List of Kent County Cricket Club List A cricket records

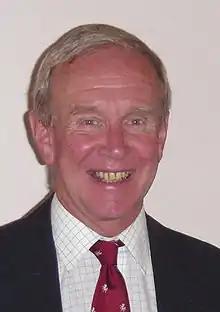
Derek Underwood, who played for the county between 1963 and 1987, is Kent's leading wicket-taker in List A cricket

Long serving spin bowler Derek Underwood dominates Kent bowling records in List A cricket, leading the county in wickets taken and, with 530 wickets, is the only player with more than 400 wickets for Kent. Underwood also has the best bowling figures in Kent List A history, with Alan Dixon taking the second best figures for the county, and took five wickets in an innings eight times. Three players have taken hat-tricks for Kent in List A cricket, Richard Ellison, Martin McCague and, most recently in 2015, Matt Coles.